Hailey Clauson

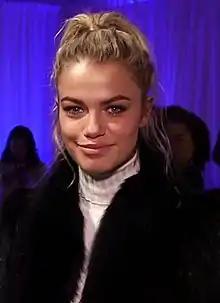
Clauson at "Swim City", the "Sports Illustrated Swimsuit Issue" fan festival in Chelsea, Manhattan in New York, February 2016

Hailey Michele Clauson (born March 7, 1995) is an American model. In 2016, she was one of three separate cover stars of the "Sports Illustrated Swimsuit Issue".